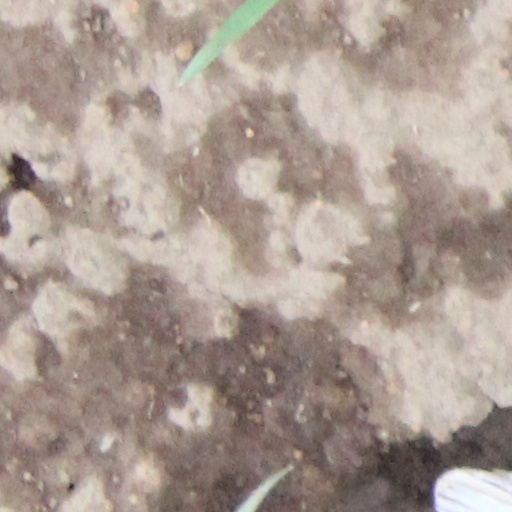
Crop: wheat